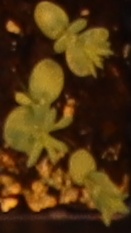
Label: Flax